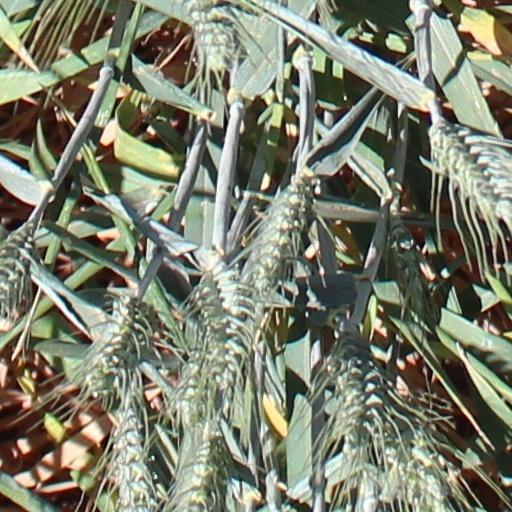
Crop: wheat